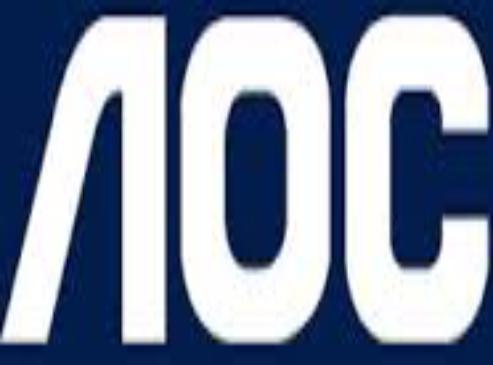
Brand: Admiral Oversea Corporation
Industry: Electronic